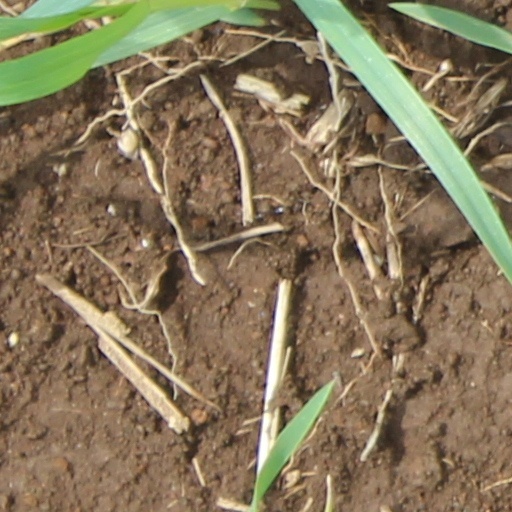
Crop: wheat